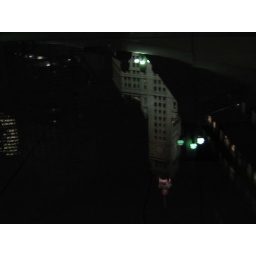
reflection of wrigley building in water on riverwalk